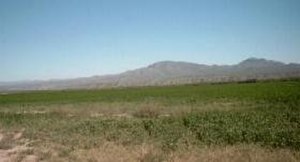
San Pedro River
San Pedro River ved Benson
San Pedro River er en flod i delstaten Arizona, USA, og i det nordlige Mexico.